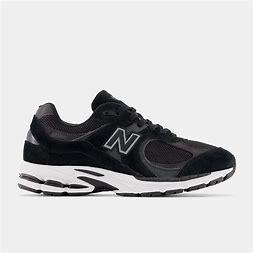
Brand: New
Model: Balance 2002R